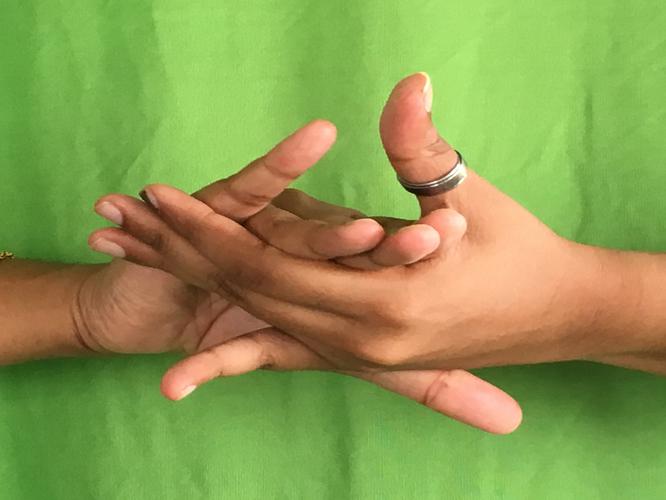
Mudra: Kurma
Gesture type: double_hand